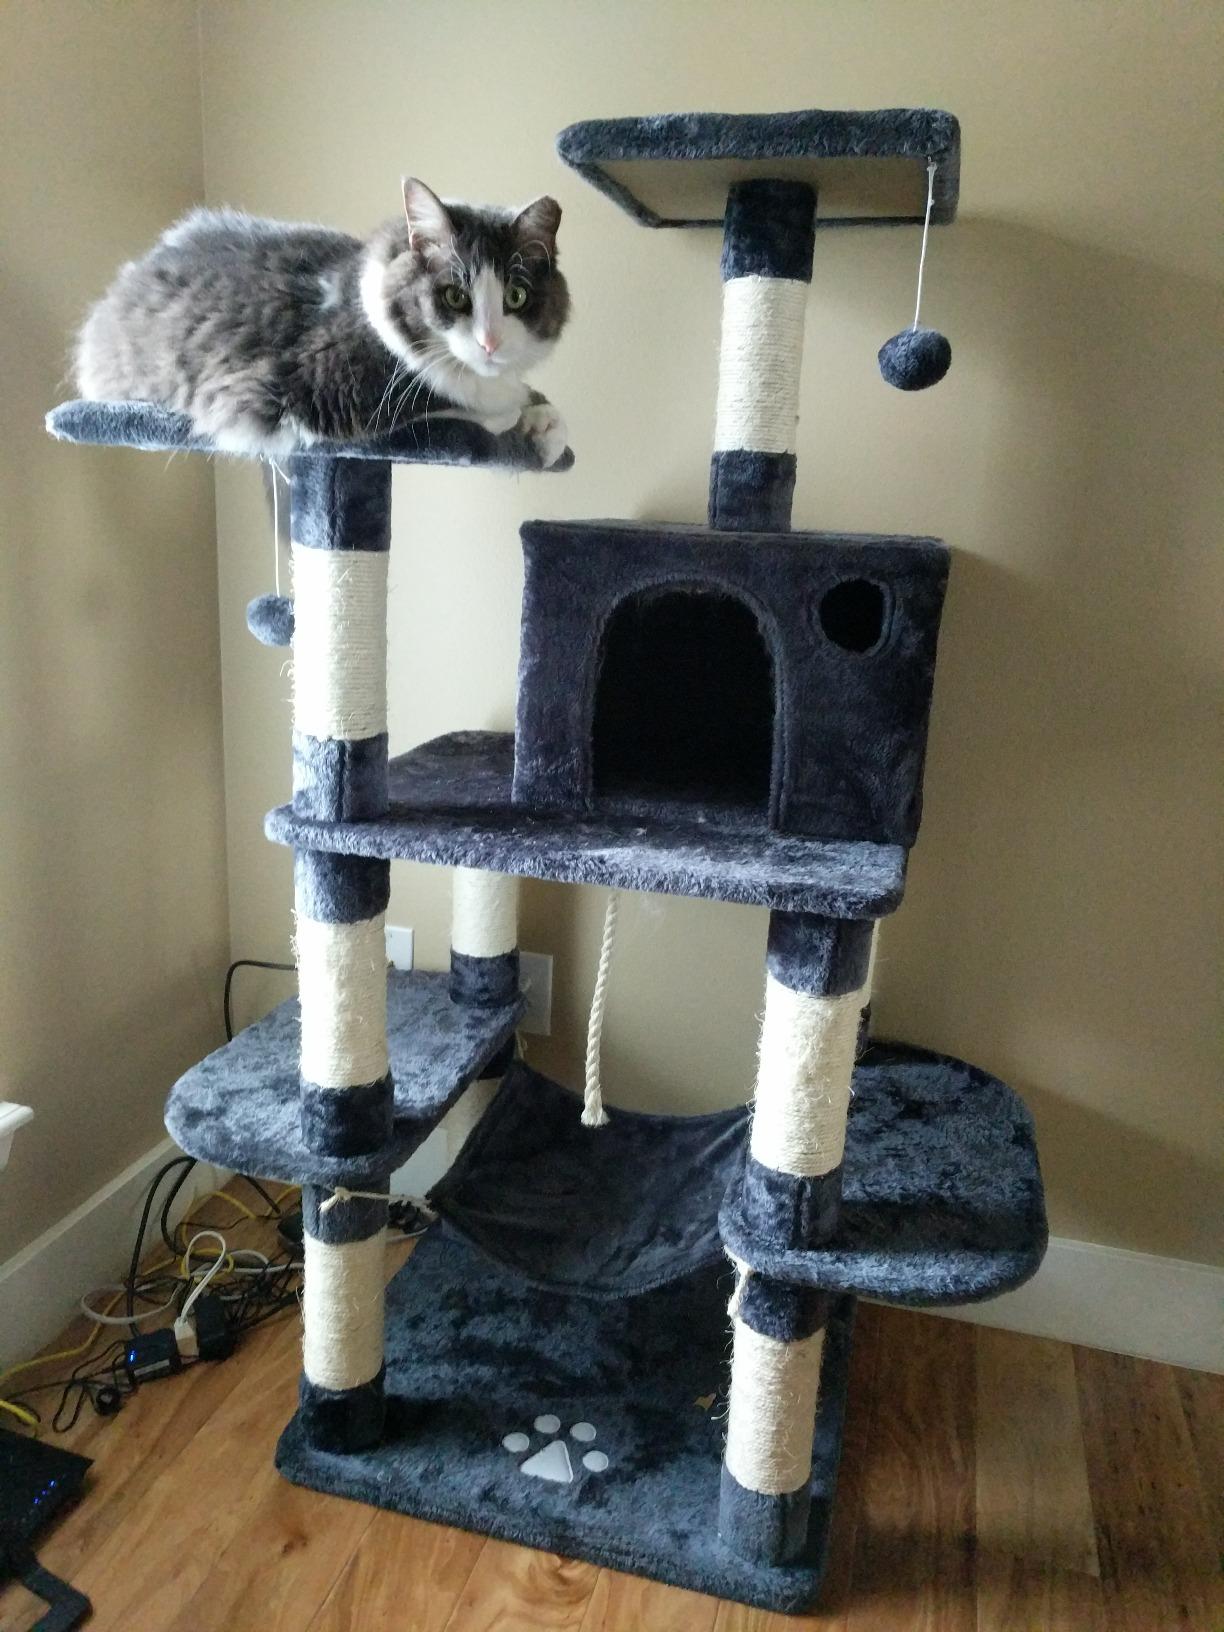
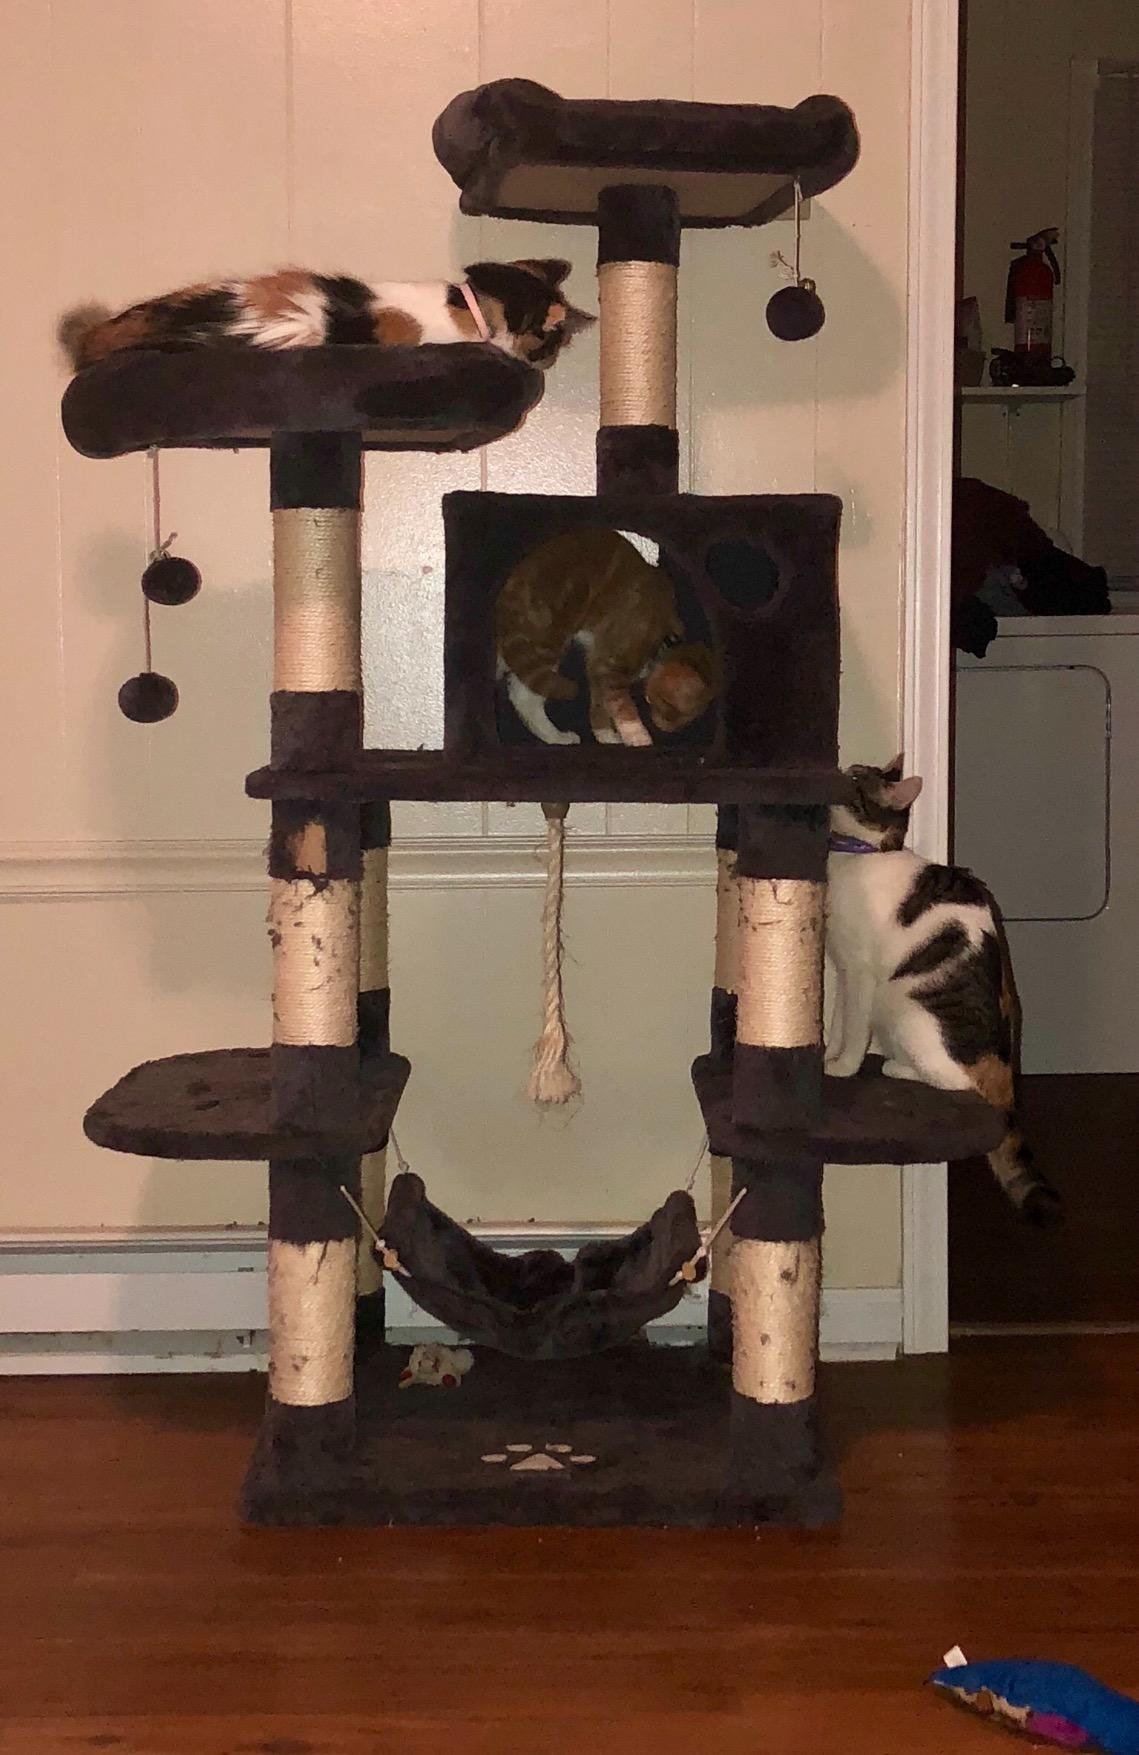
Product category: items_cat tree
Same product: yes